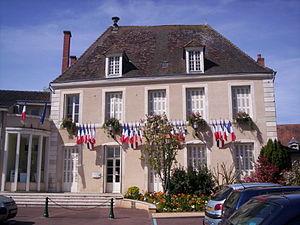
Le drapeau de la France, drapeau tricolore bleu, blanc, rouge, également appelé « drapeau ou pavillon tricolore », est l’emblème et le drapeau national de la République française. Il est le drapeau de la France sans interruption depuis 1830. Il est mentionné dans l’article 2 de la Constitution française de 1958. Ce drapeau aux proportions « 2:3 » est composé de trois bandes verticales bleue, blanche et rouge de largeurs et de longueurs égales.
Cet article dresse une liste par ordre de mandat des maires de Montmorillon.